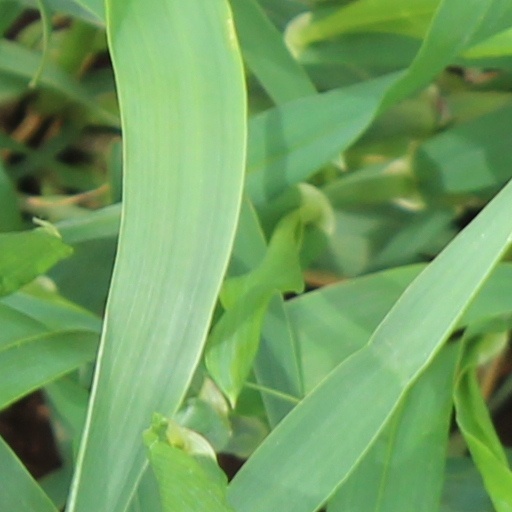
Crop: wheat